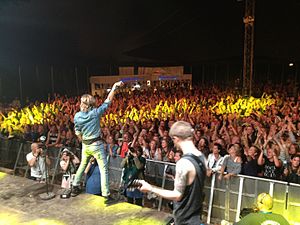
Wild Hearts Tour / Turnédatoer
Forsanger Matt Kolstrup foran en propfyldt P3-scene på Smukfest '13. Guitarist Danny Jungslund i forgrunden.
Wild Hearts Tour var den 11. koncertturné af det danske elektro-rockband Dúné. Den startede 28. marts 2013 og sluttede 24. november samme år. Turnéen understøttede bandets tredje studiealbum Wild Hearts som udkom i februar 2013.